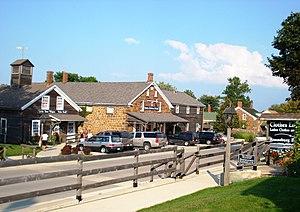
Les colonies Amana sont une zone urbaine fondée en 1855 par une communauté d'Allemands piétistes dans l'État de l'Iowa, aux États-Unis. La colonie de peuplement, avant de s'installer dans l'Iowa, avait initialement été fondée dans l'État de New York, à proximité de Buffalo. Les colonies comprennent sept villages différents et furent appelées la société Ebenezer ou la communauté de la vraie inspiration.